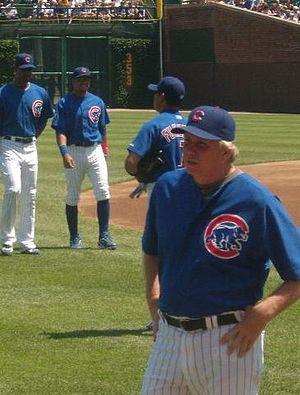
Lawrence Lee Rothschild est un lanceur droitier, manager et instructeur de baseball.